Columbus Bus Station

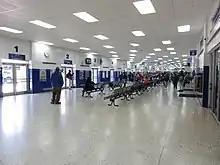
Station interior

Among the first intercity bus stations in Columbus was the Union Bus Station, which opened around 1929 at 47 E. Town Street. 150 buses were estimated to use it per day, with platforms allowing for 12 buses to unload at once. The Union Bus Station was to have a 110-seat waiting room, restaurant, restrooms, soda fountains, news stands, tobacco shops, a barber, and a tailor. Sixteen companies operated out of it at opening, including the Greyhound Lines Columbus-Zanesville Transportation Company.